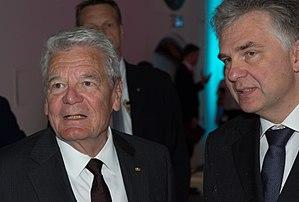
Joachim Gauck